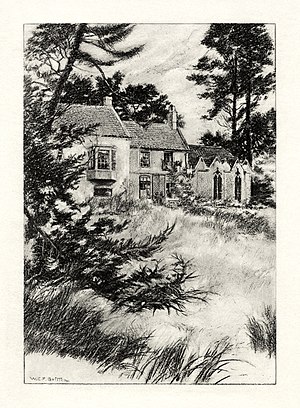
Alfred Tennyson
En illustration af W.E.F. Britten der viser Somersby Rectory, præsteboligen, hvor Tennyson voksede op og begyndte at skrive.
Alfred Tennyson var en engelsk digter, der ofte betragtes som hovedrepræsentant for den victorianske eras poesi.